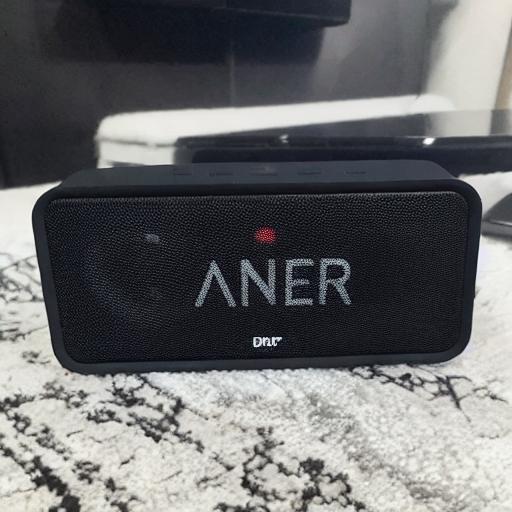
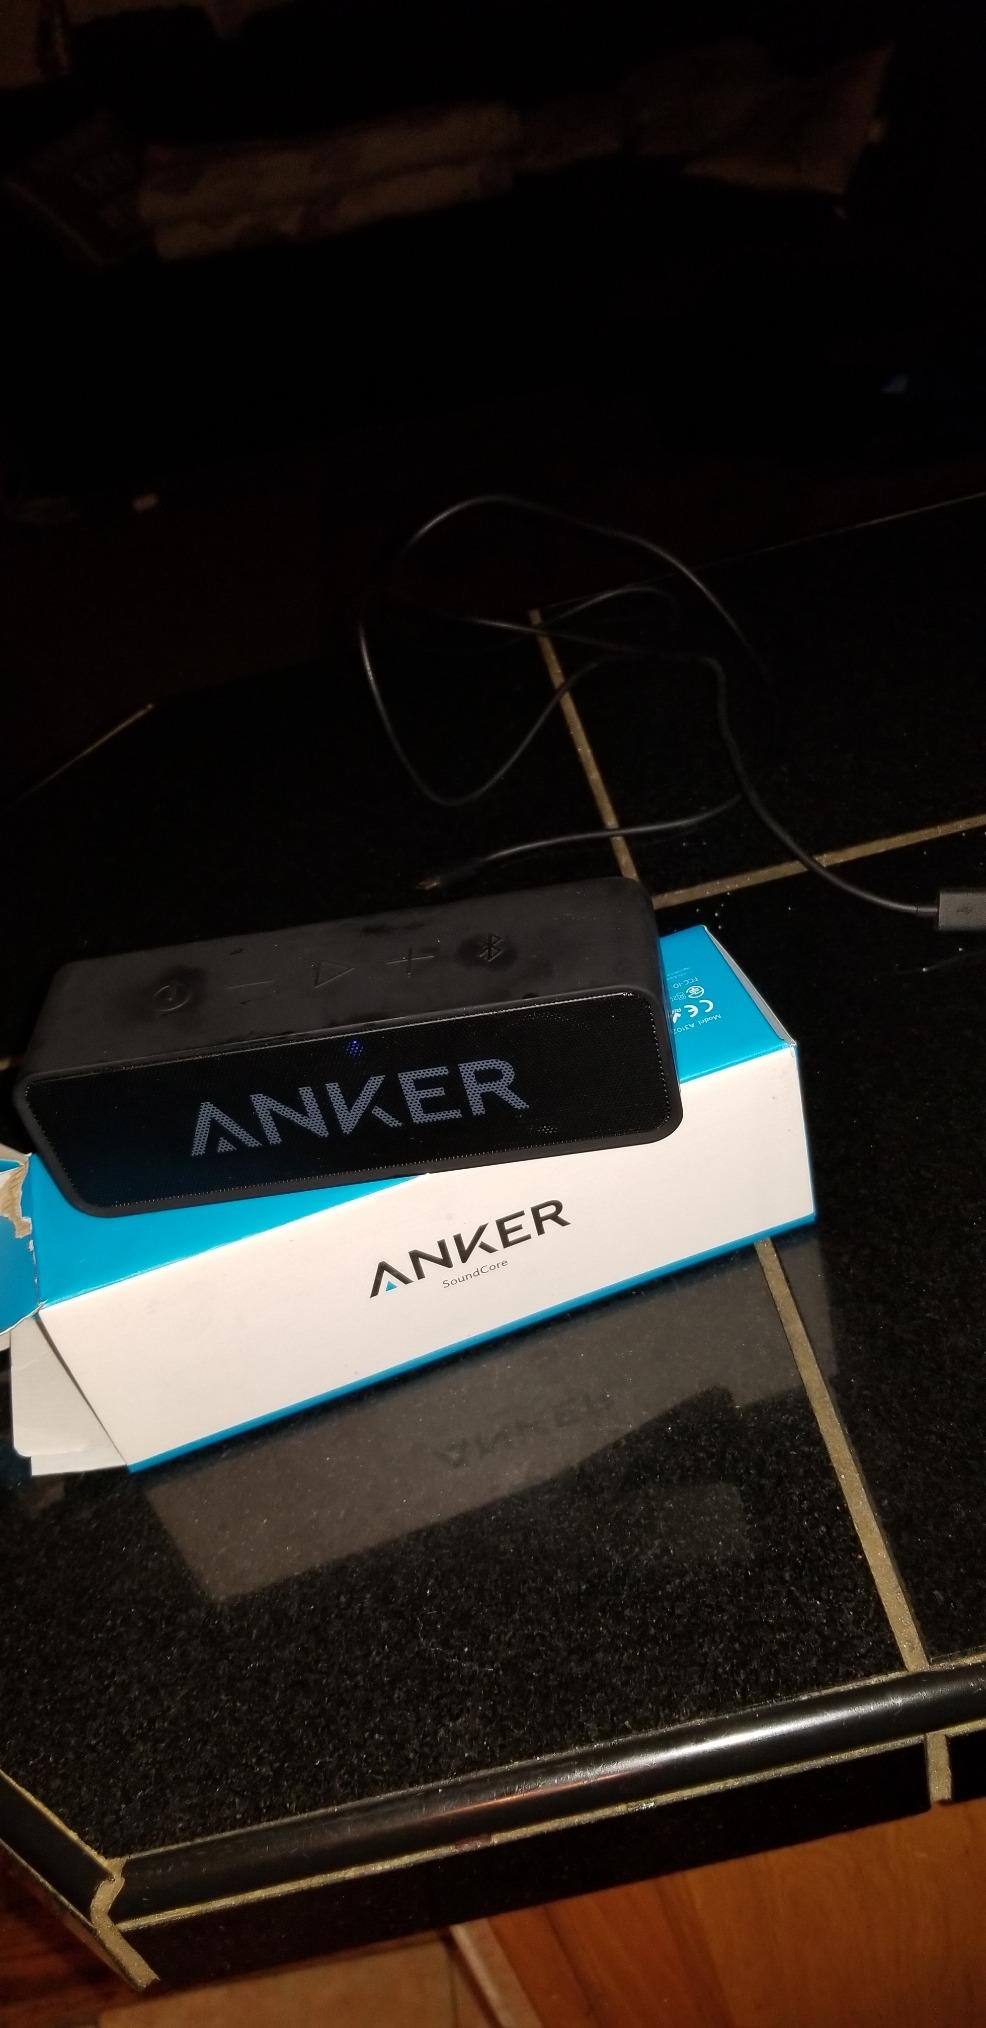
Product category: speaker
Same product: no